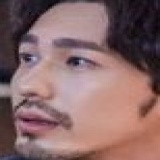
diễn viên Chu Nhất Long